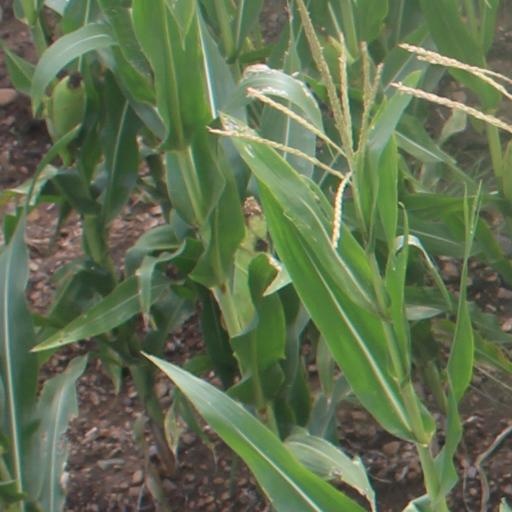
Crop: maize; corn